2002 Asian Games medal table

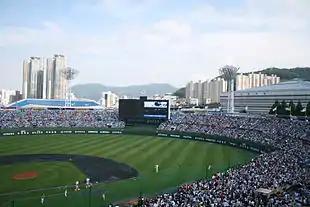
Sajik Baseball Stadium hosted baseball.

The 2002 Asian Games (officially known as the 14th Asian Games) was a multi-sport event held in Busan, South Korea from September 29 to October 14, 2002. Busan was the second South Korean city to host the Games, after Seoul in 1986. A total of 6,572 athletes—4,605 men and 1,967 women—from 44 Asian National Olympic Committees (NOCs) participated in 38 sports divided into 419 events. The number of competing athletes was higher than the 1998 Asian Games, in which 6,544 athletes from 41 NOCs participated. It was the first time in the history of the Asian Games that all 44 member nations of the Olympic Council of Asia (OCA) participated in the Games. Afghanistan returned after the fall of the Taliban government in the midst of ongoing war; East Timor, newest member of the OCA made its debut; and North Korea competed for the first time in an international sporting event hosted by South Korea. Both nations marched together at the opening ceremony with a Korean Unification Flag depicting the Korean Peninsula as United Korea.